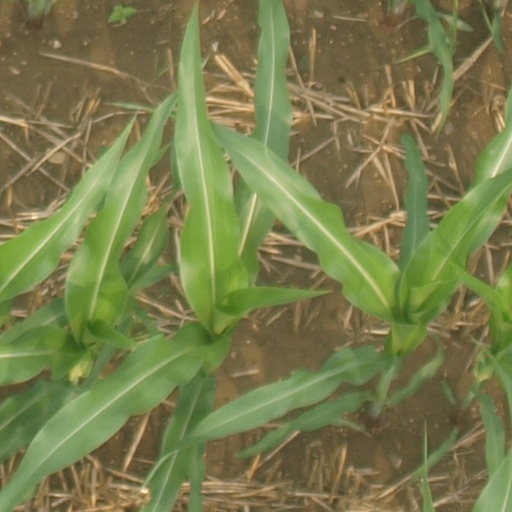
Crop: maize; corn